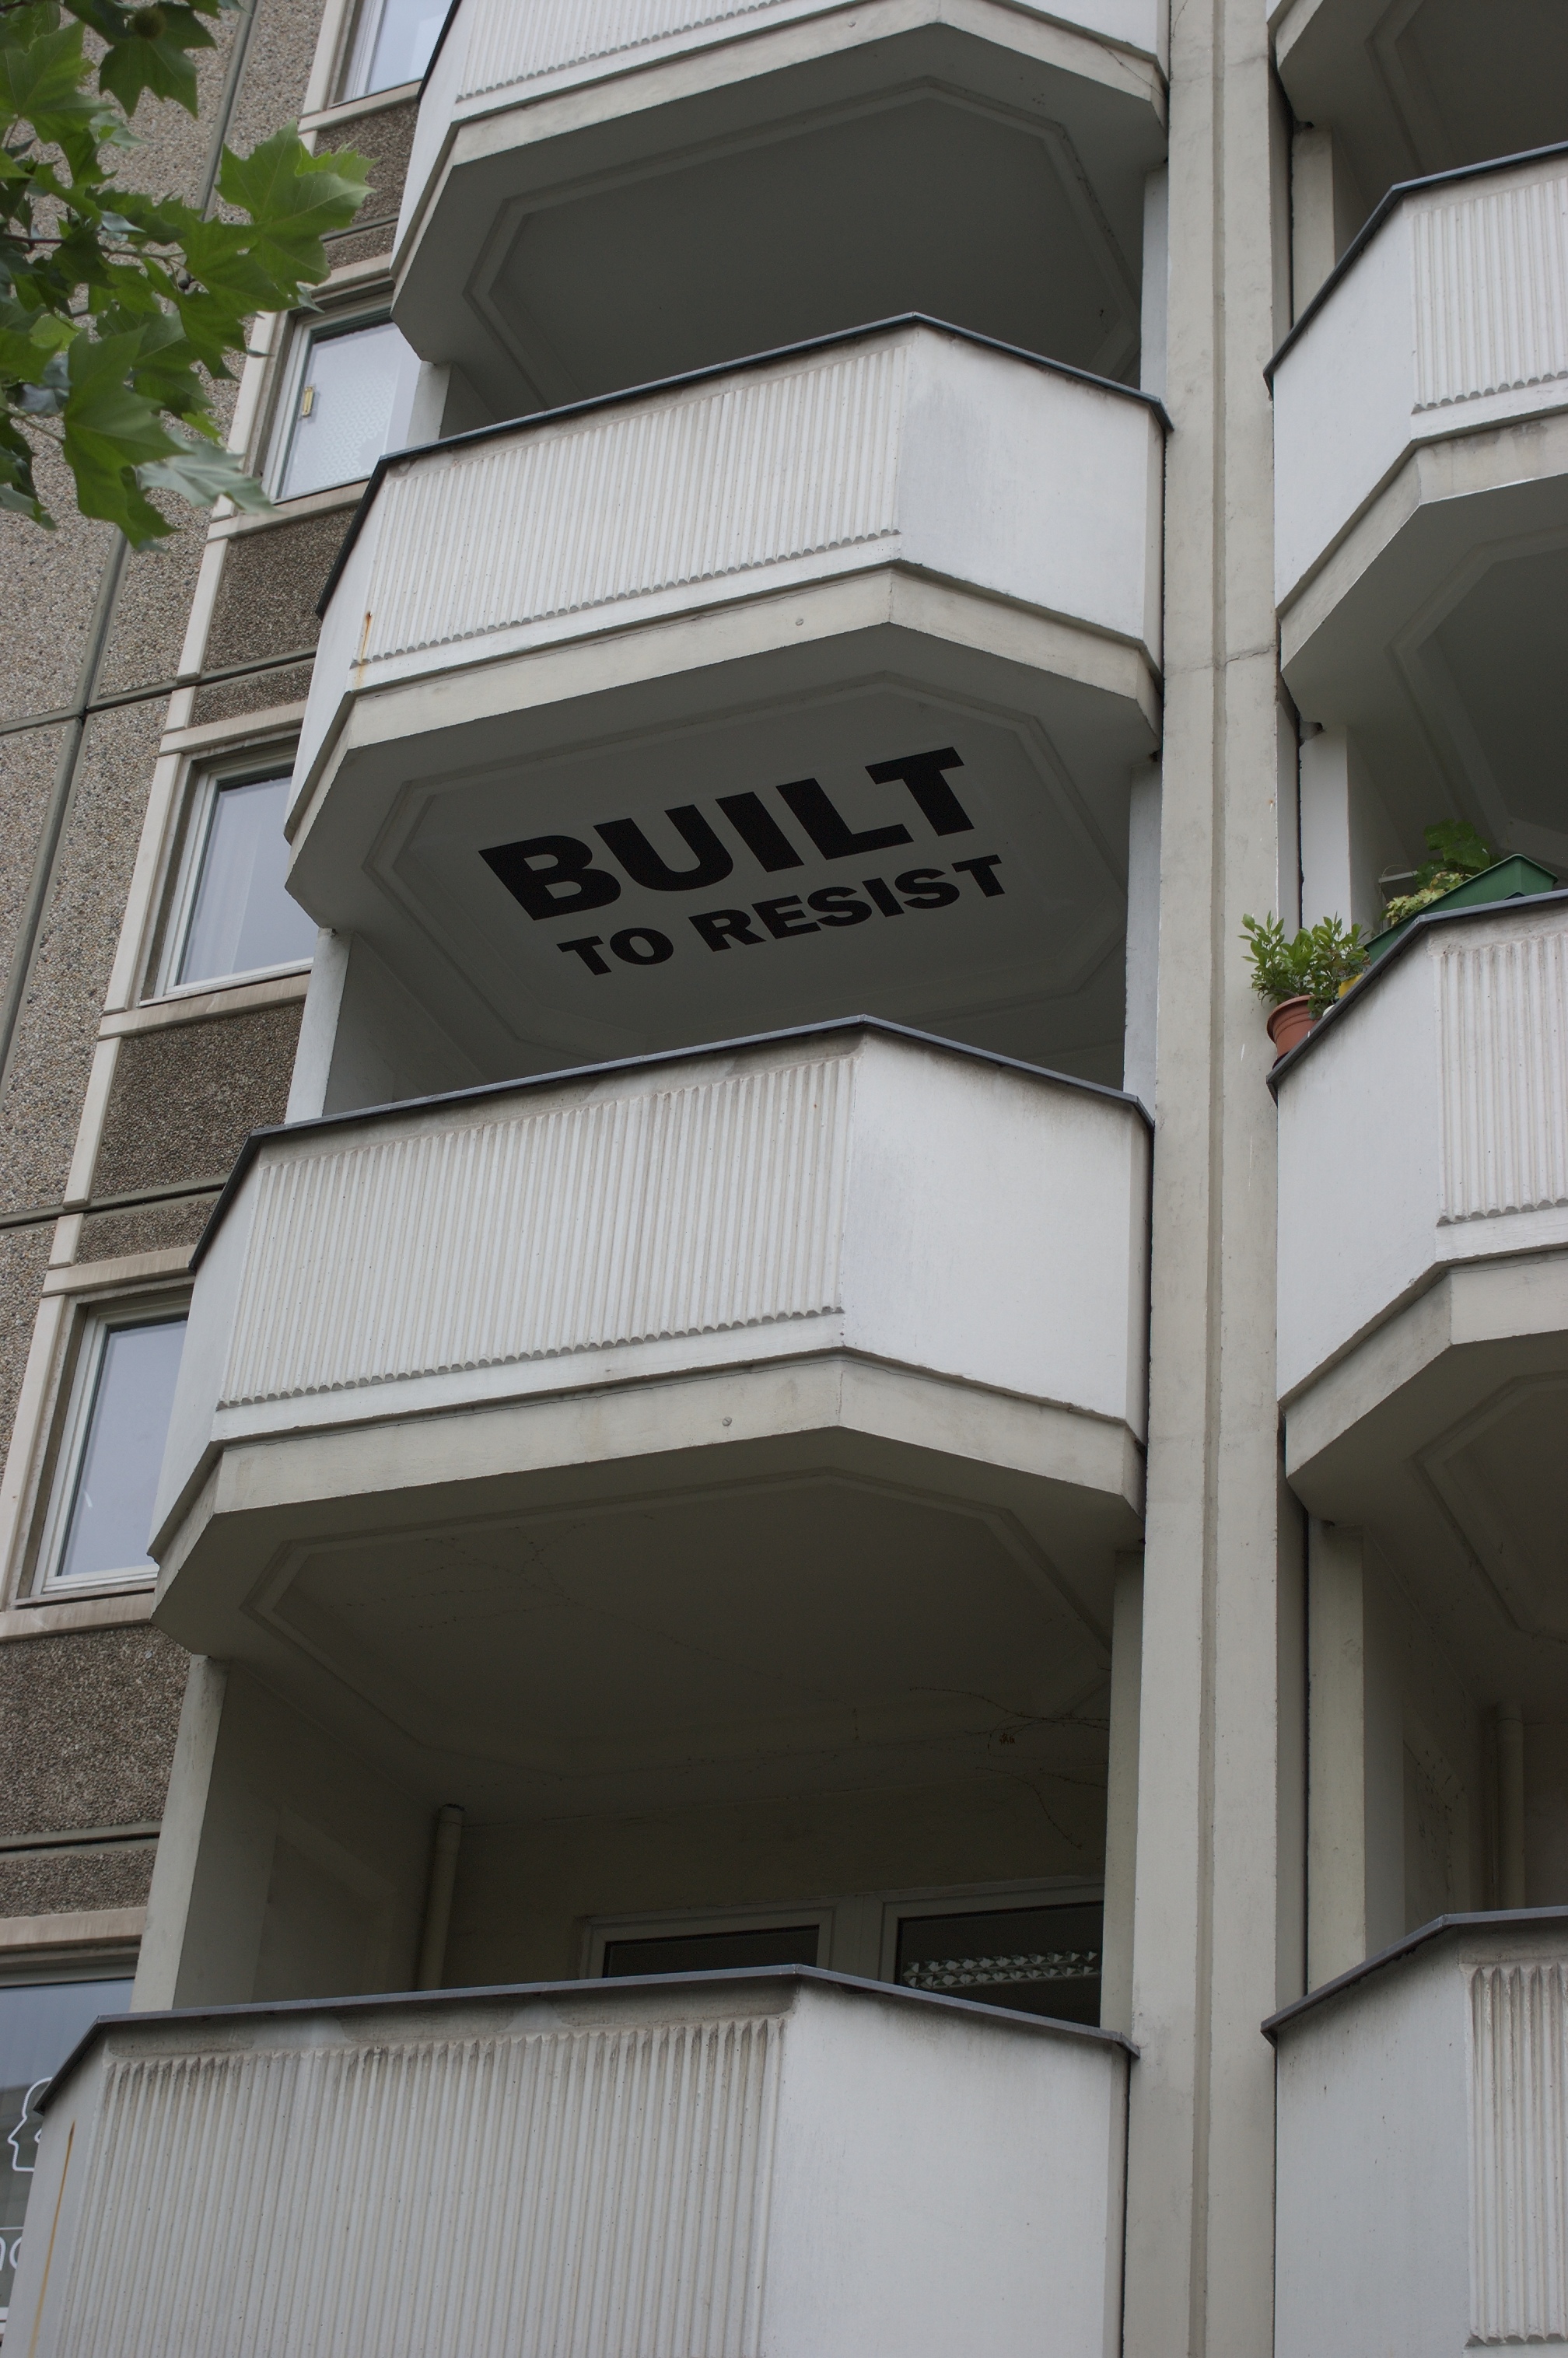
architecture, house, window, home, facade, property, interior design, 2013, design, 35mm, rawtherapee, germany, deutschland, berlin, pentax, lenstagged, steffenzahn, guesswhereberlin, f24, 35mmf24, k100d, justpentax, smcpentaxda35mmf24al, pentaxda35mmf24al, smcpentaxda12435mmal, smcpdal35mmf24al, iamflickr, window covering